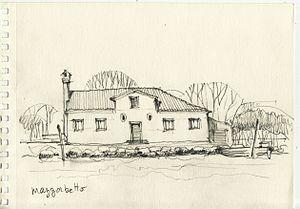
ligne vaporetto entre Burano et Murano
Mazzorbetto est une île de la lagune de Venise, en Italie. Elle se trouve face à l'île de Mazzorbo mais il n'est pas possible d'y débarquer par une ligne de transport public.